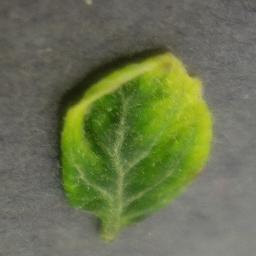
Label: Tomato___Tomato_Yellow_Leaf_Curl_Virus